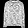
Label: Pullover